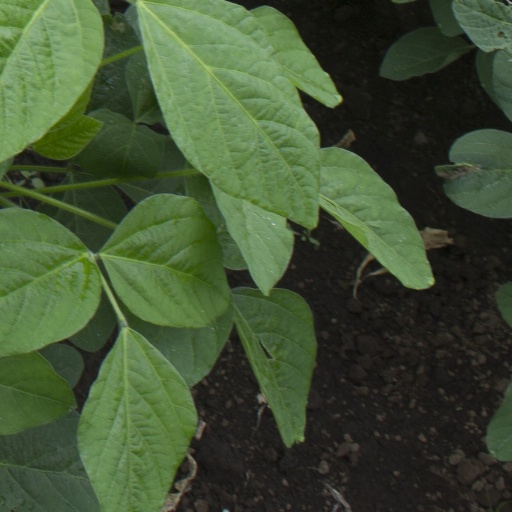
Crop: soybean